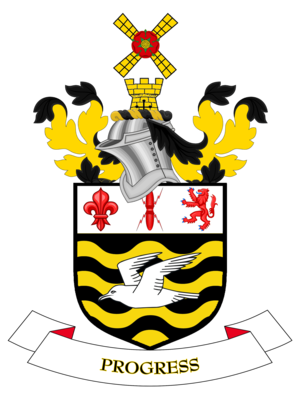
Cette page donne les armoiries des principales villes européennes.
Blackpool est une ville côtière du nord-ouest de l'Angleterre ayant le statut d'autorité unitaire. Sa population est de 139 700 habitants.